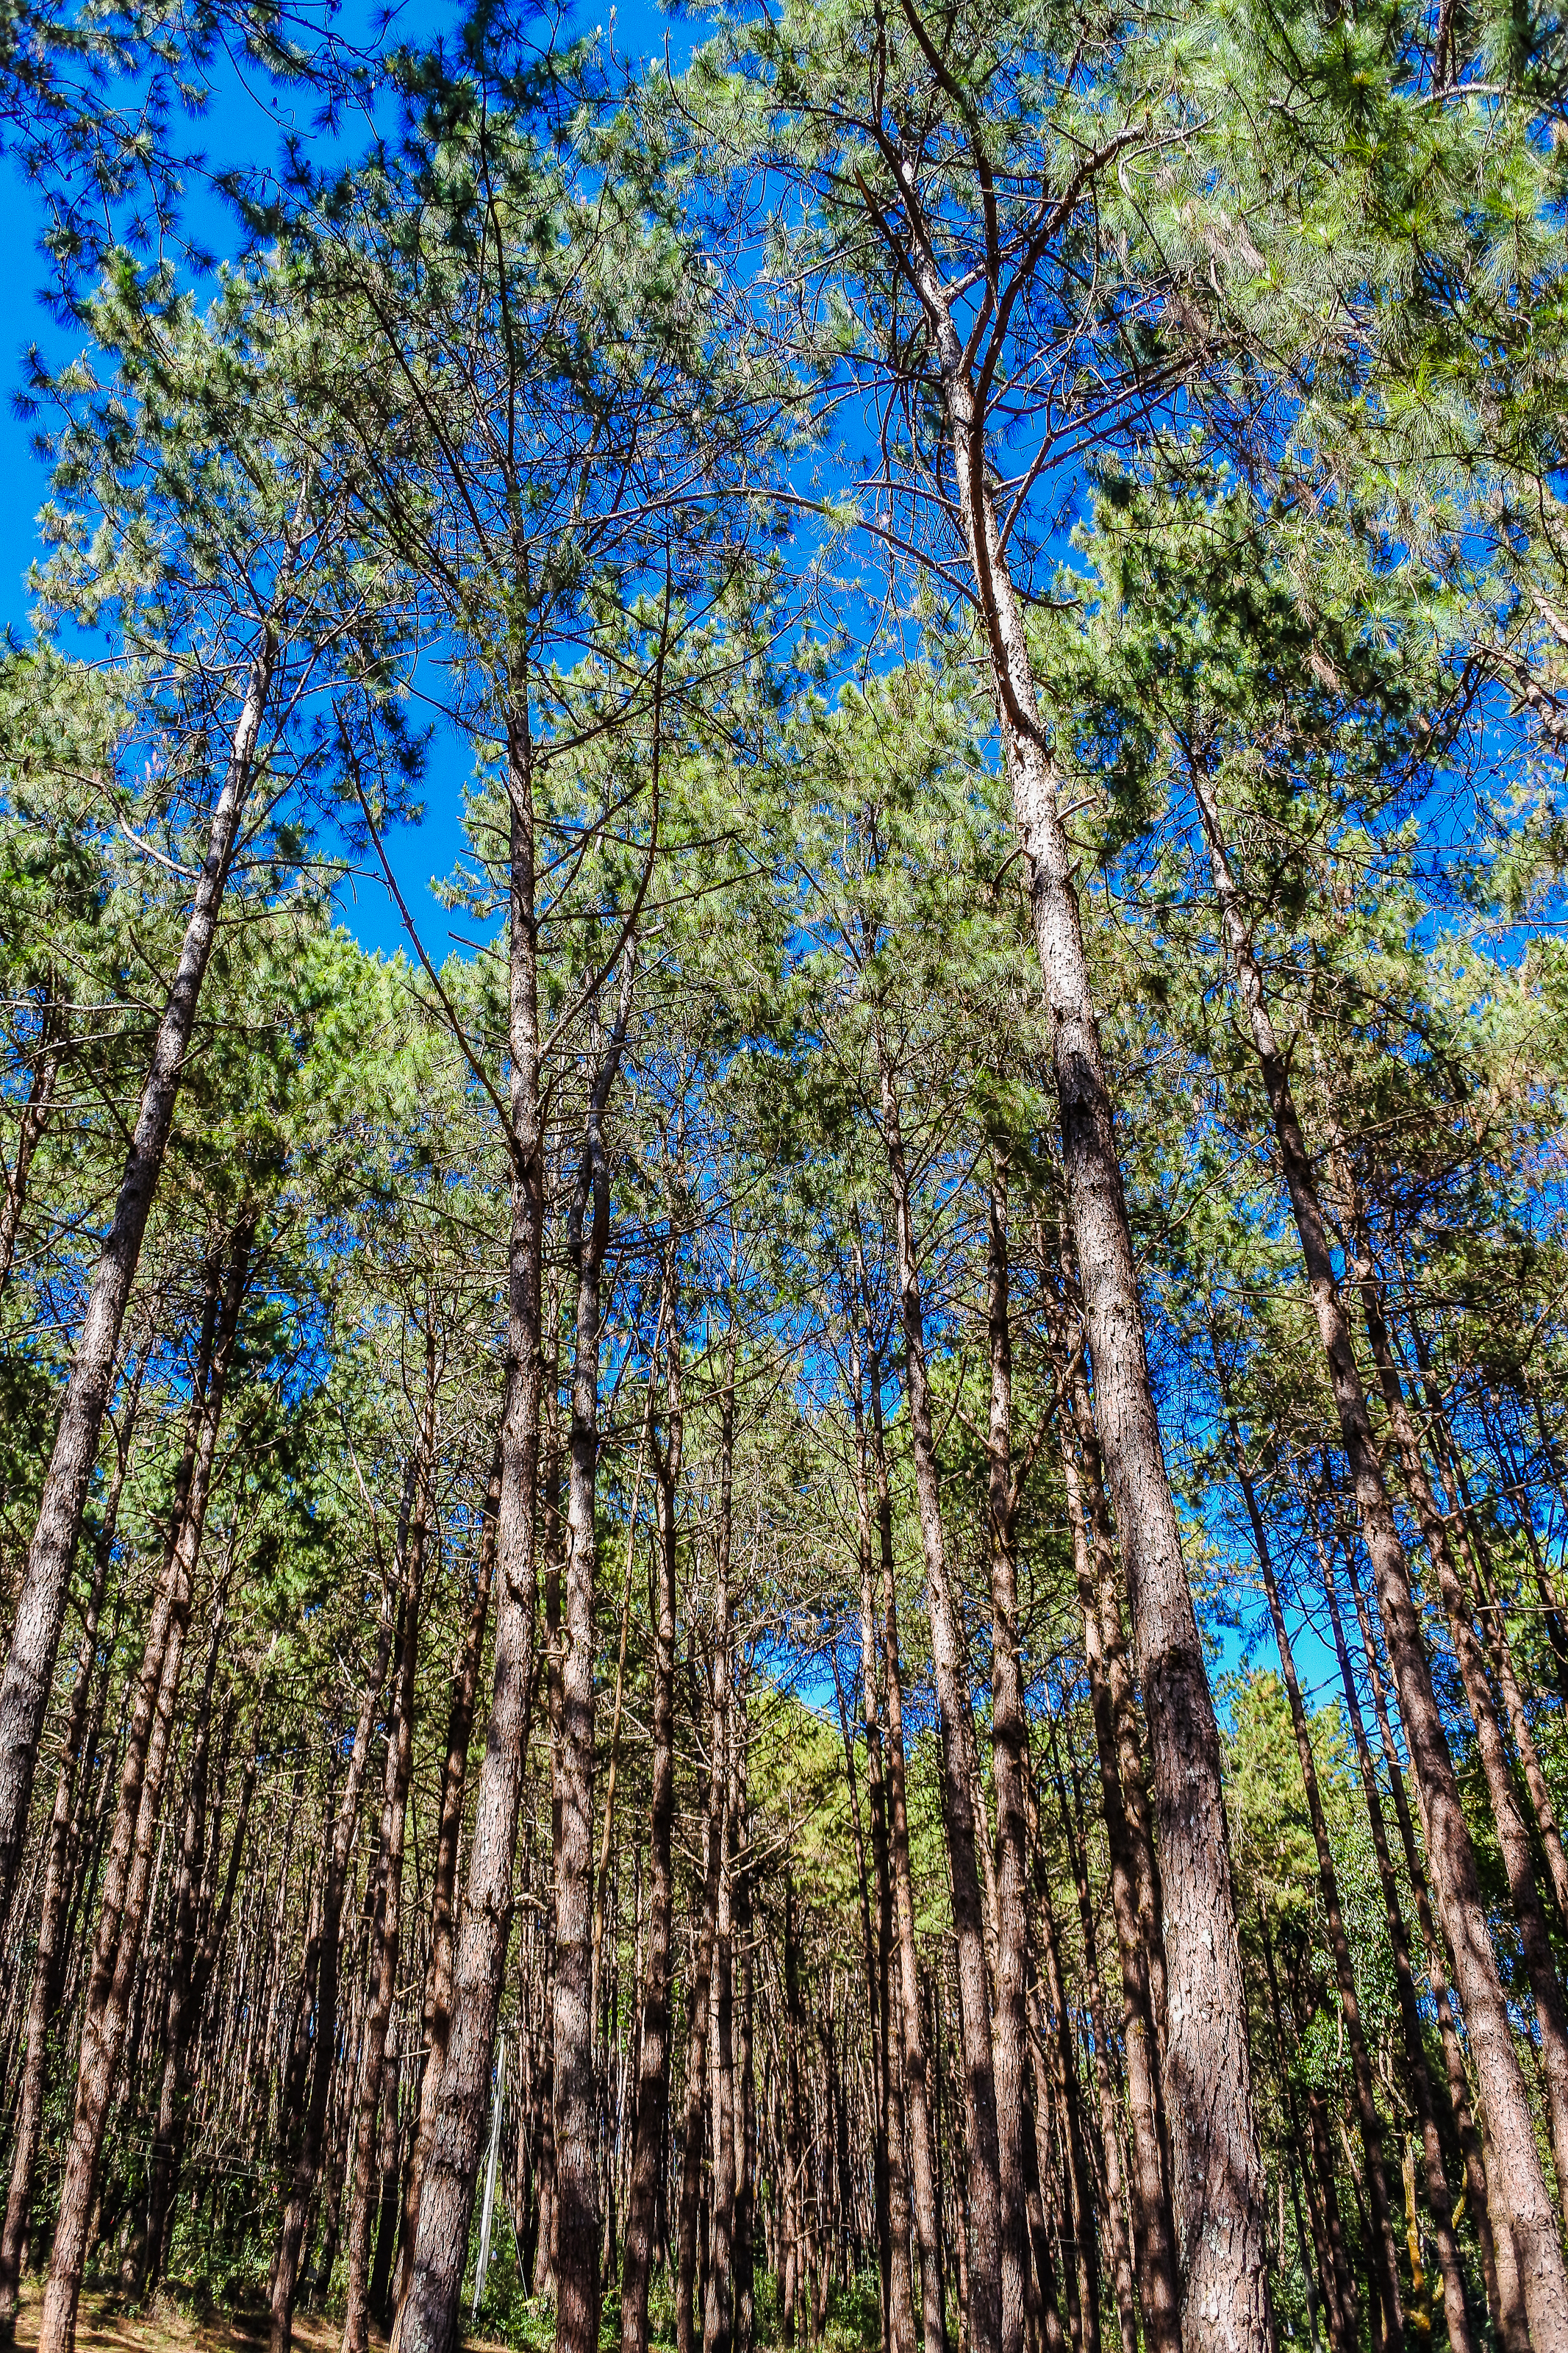
shadow, pang ung, beautiful, view, thailand, golden, maehongson, landmark, sunny, journey, natural, tree, water, camp, sunbeam, daylight, light, background, pangung, lake, fog, tent, forest, pine, winter, holiday, sun, mist, summer, gold, national park, stream, grass, national, park, green, nature, relax, shine, mae hong son, orange, outdoor, sunlight, sunset, reservoir, river, evening, travel, landscape, pang oung, woody plant, natural environment, Northern hardwood forest, plant, temperate broadleaf and mixed forest, nature reserve, grove, woodland, biome, tropical and subtropical coniferous forests, trunk, old growth forest, Canoe birch, birch, wilderness, American aspen, American larch, red pine, spring, valdivian temperate rain forest, plant community, state park, branch, temperate coniferous forest, birch family, plant stem, wood, spruce fir forest, deciduous, pine family